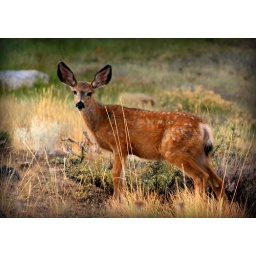
I spotted a deer in the lowlands apart from the group while walking the woods near Sun Mountain Lodge.